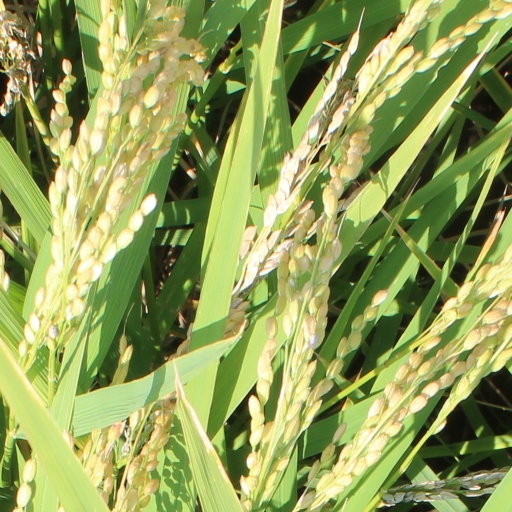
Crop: rice